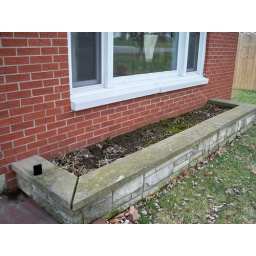
planter box in front of livingroom windows